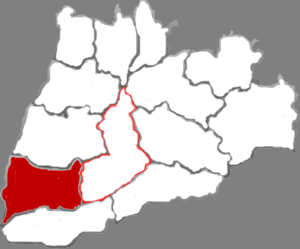
Yongji est une ville de la province du Shanxi en Chine. C'est une ville-district placée sous la juridiction administrative de la ville-préfecture de Yuncheng.